List of operas by Wolfgang Amadeus Mozart

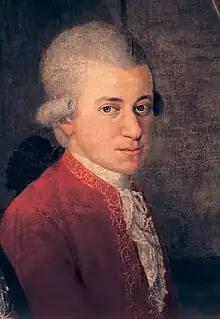
Detail of Wolfgang from the 1780–81 Portrait of the Mozart Family

The list includes all the theatrical works generally accepted as composed by Wolfgang Amadeus Mozart. In this context "theatrical" means performed on a stage, by vocalists singing in character, in accordance with stage directions. Some sources have adopted more specific criteria, leading them to exclude the early "Sacred Singspiel" "Die Schuldigkeit des ersten Gebots", which they classify as an oratorio. However, as Osborne makes clear, the libretto contains stage directions which suggest that the work was acted, not merely sung, and it is formally described as a "geistliches Singspiel" (sacred play with music), not as an oratorio. The Singspiel "Der Stein der Weisen" was written in collaboration with four other composers, so it is only partially credited to Mozart who only contributed one aria.